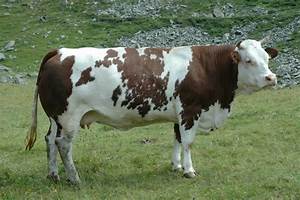
Label: mucca